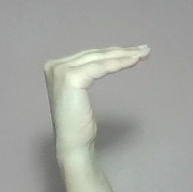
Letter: haa